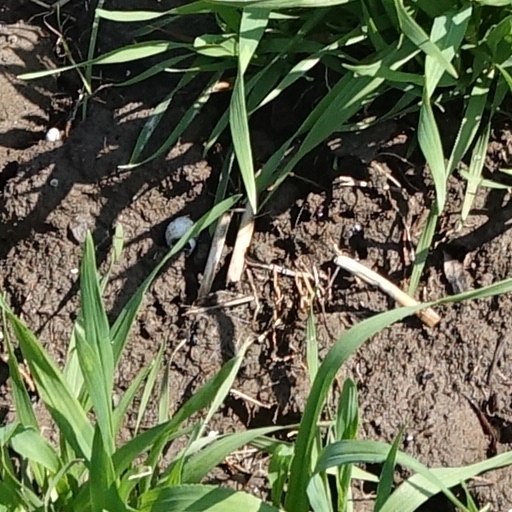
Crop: wheat